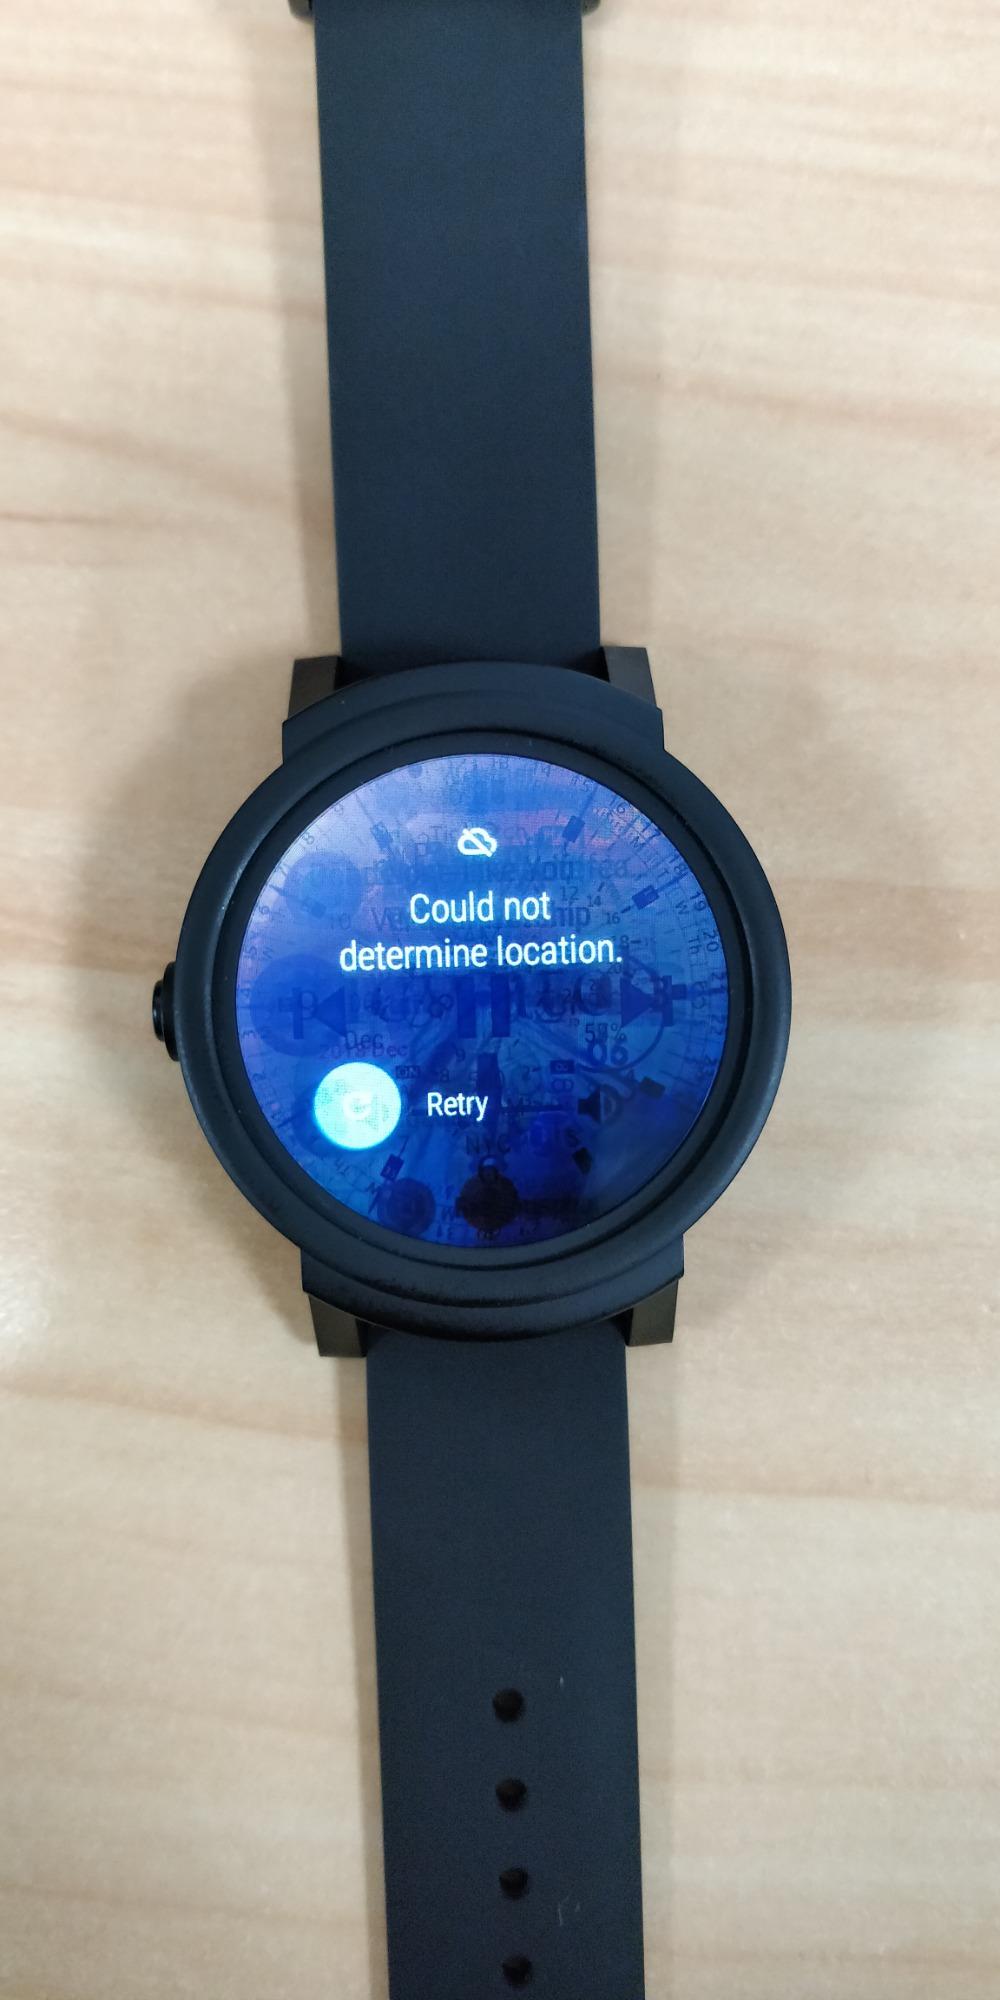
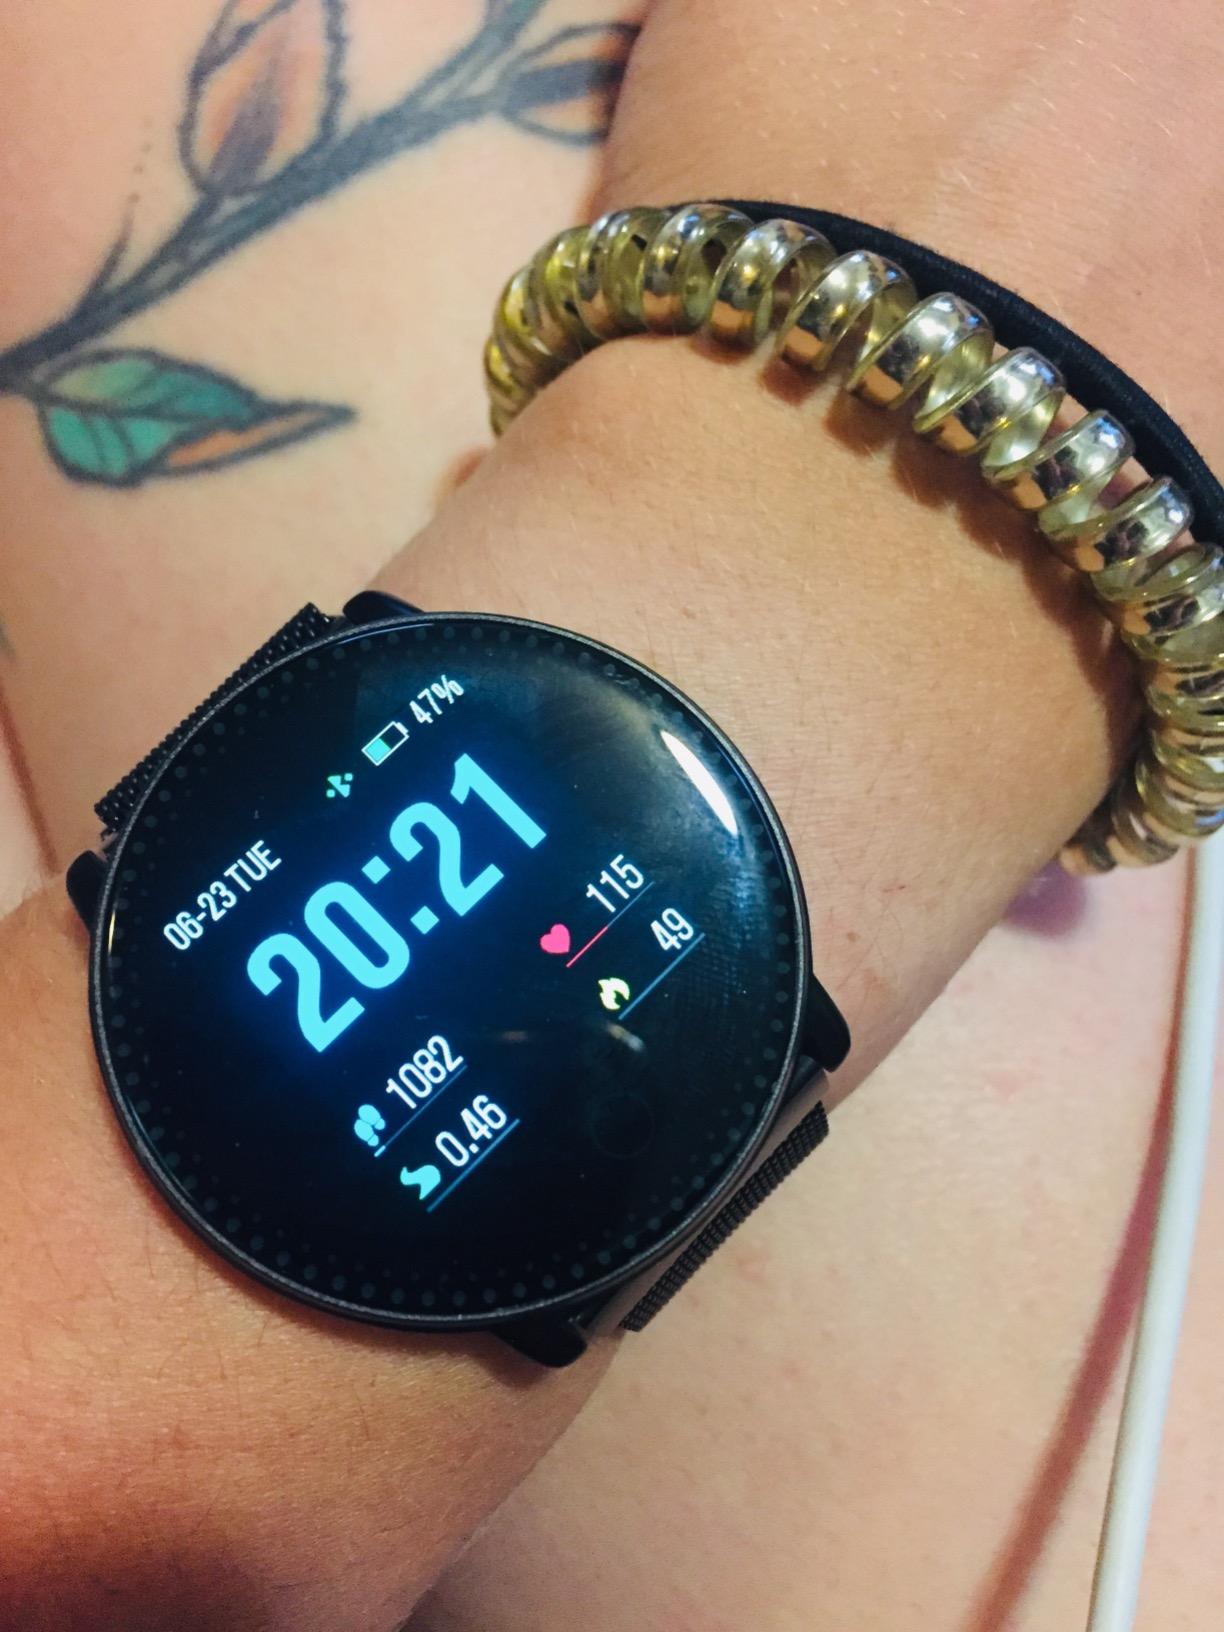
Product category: smartwatch
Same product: no